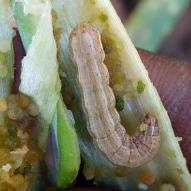
Crop: Onion
Condition: caterpillar-p